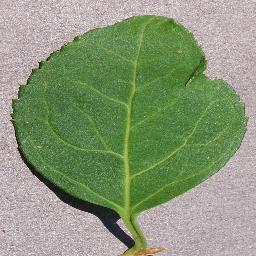
Label: Cherry___healthy